Winter storm

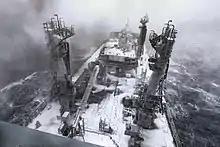
Wet snow and sleet during a winter storm, on the deck of RFA "Tidespring" south of Plymouth in the English Channel.

Depending on the temperature profile in the atmosphere, snow can be either "wet" or "dry". Dry snow, being lighter, is transported by wind more easily and accumulates more efficiently. Wet snow is heavier due to the increased water content. Significant accumulations of heavy wet snow can cause roof damage. It also requires considerably more energy to move and this can create health problems while shoveling when combined with the harsh weather conditions. Numerous deaths as a result of heart attacks can be attributed to snow removal. Accretion of wet snow to elevated surfaces occurs when snow is "sticky" enough which can cause extensive tree and power line damage in a manner similar to ice accretion during ice storms. Power can be lost for days during a major winter storm, and this usually means the loss of heating inside buildings. Other than the obvious risk of hypothermia due to cold exposure, another deadly element associated with snowstorms is carbon monoxide poisoning which can happen anytime combustion products from generators or heating appliances are not properly vented. Partially or fully melted snow on roadways can refreeze when temperatures fall, creating black ice.